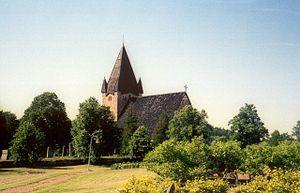
Cet article recense les églises évangéliques-luthériennes de Finlande.